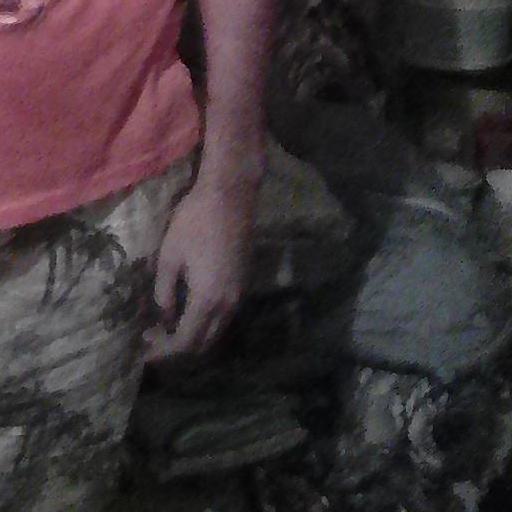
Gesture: no_gesture